Monteignet-sur-l'Andelot

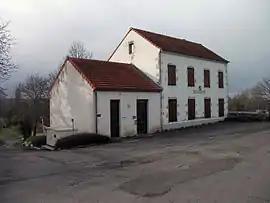
Town hall

Monteignet-sur-l'Andelot is a commune in the Allier department in central France.